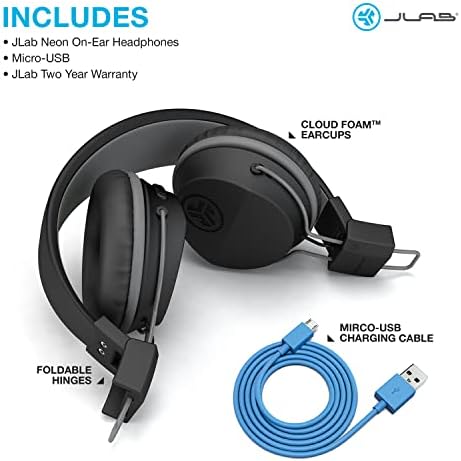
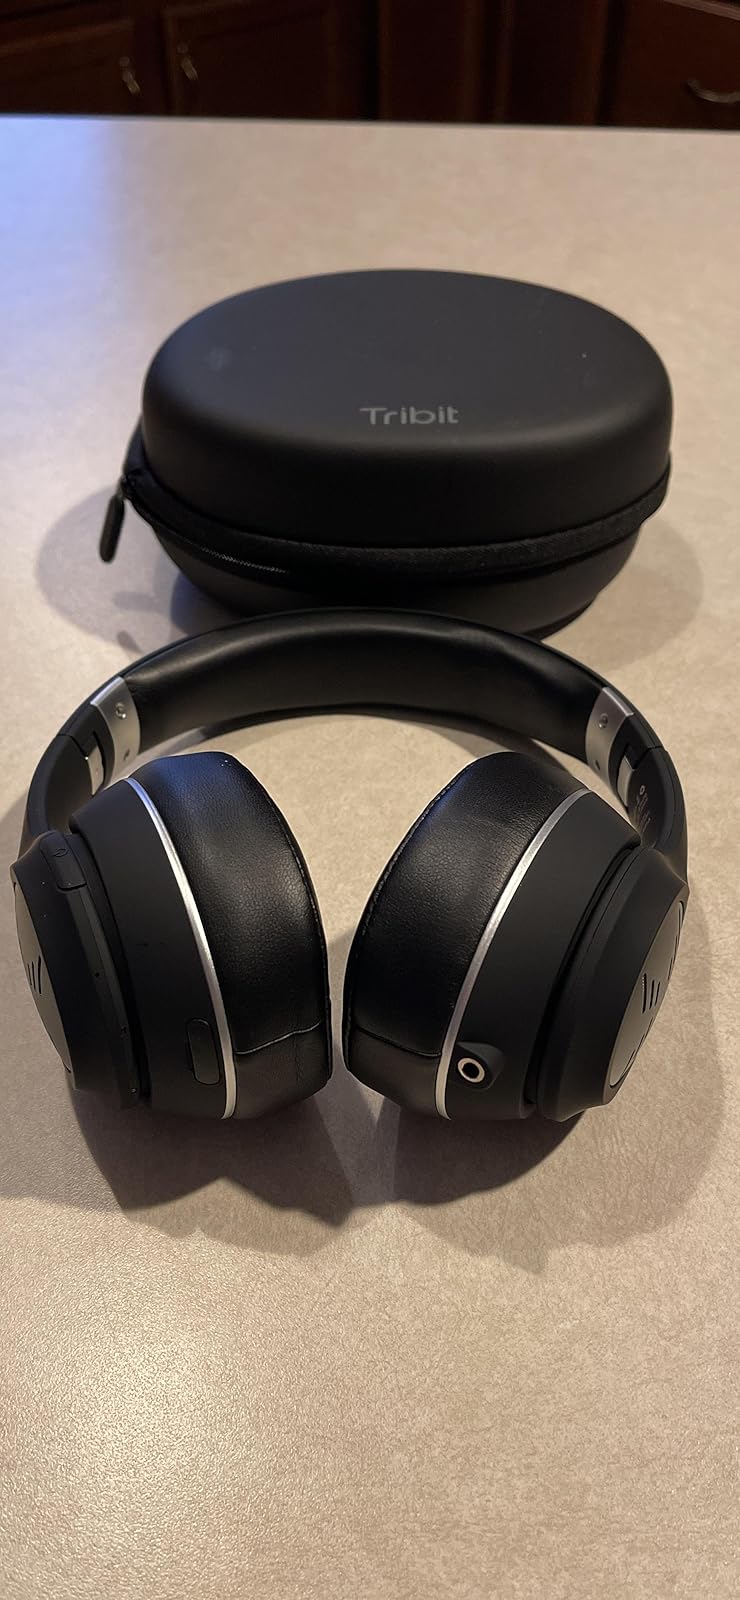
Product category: headphones
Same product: no